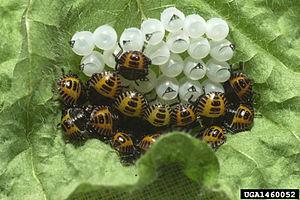
Halyomorpha halys, communément appelée punaise diabolique ou punaise marbrée, est une espèce d'insectes hémiptères de la famille des Pentatomidae, originaire d'Asie de l'est. Elle a été introduite en Amérique et en Europe, où elle est considérée comme un ravageur des cultures.